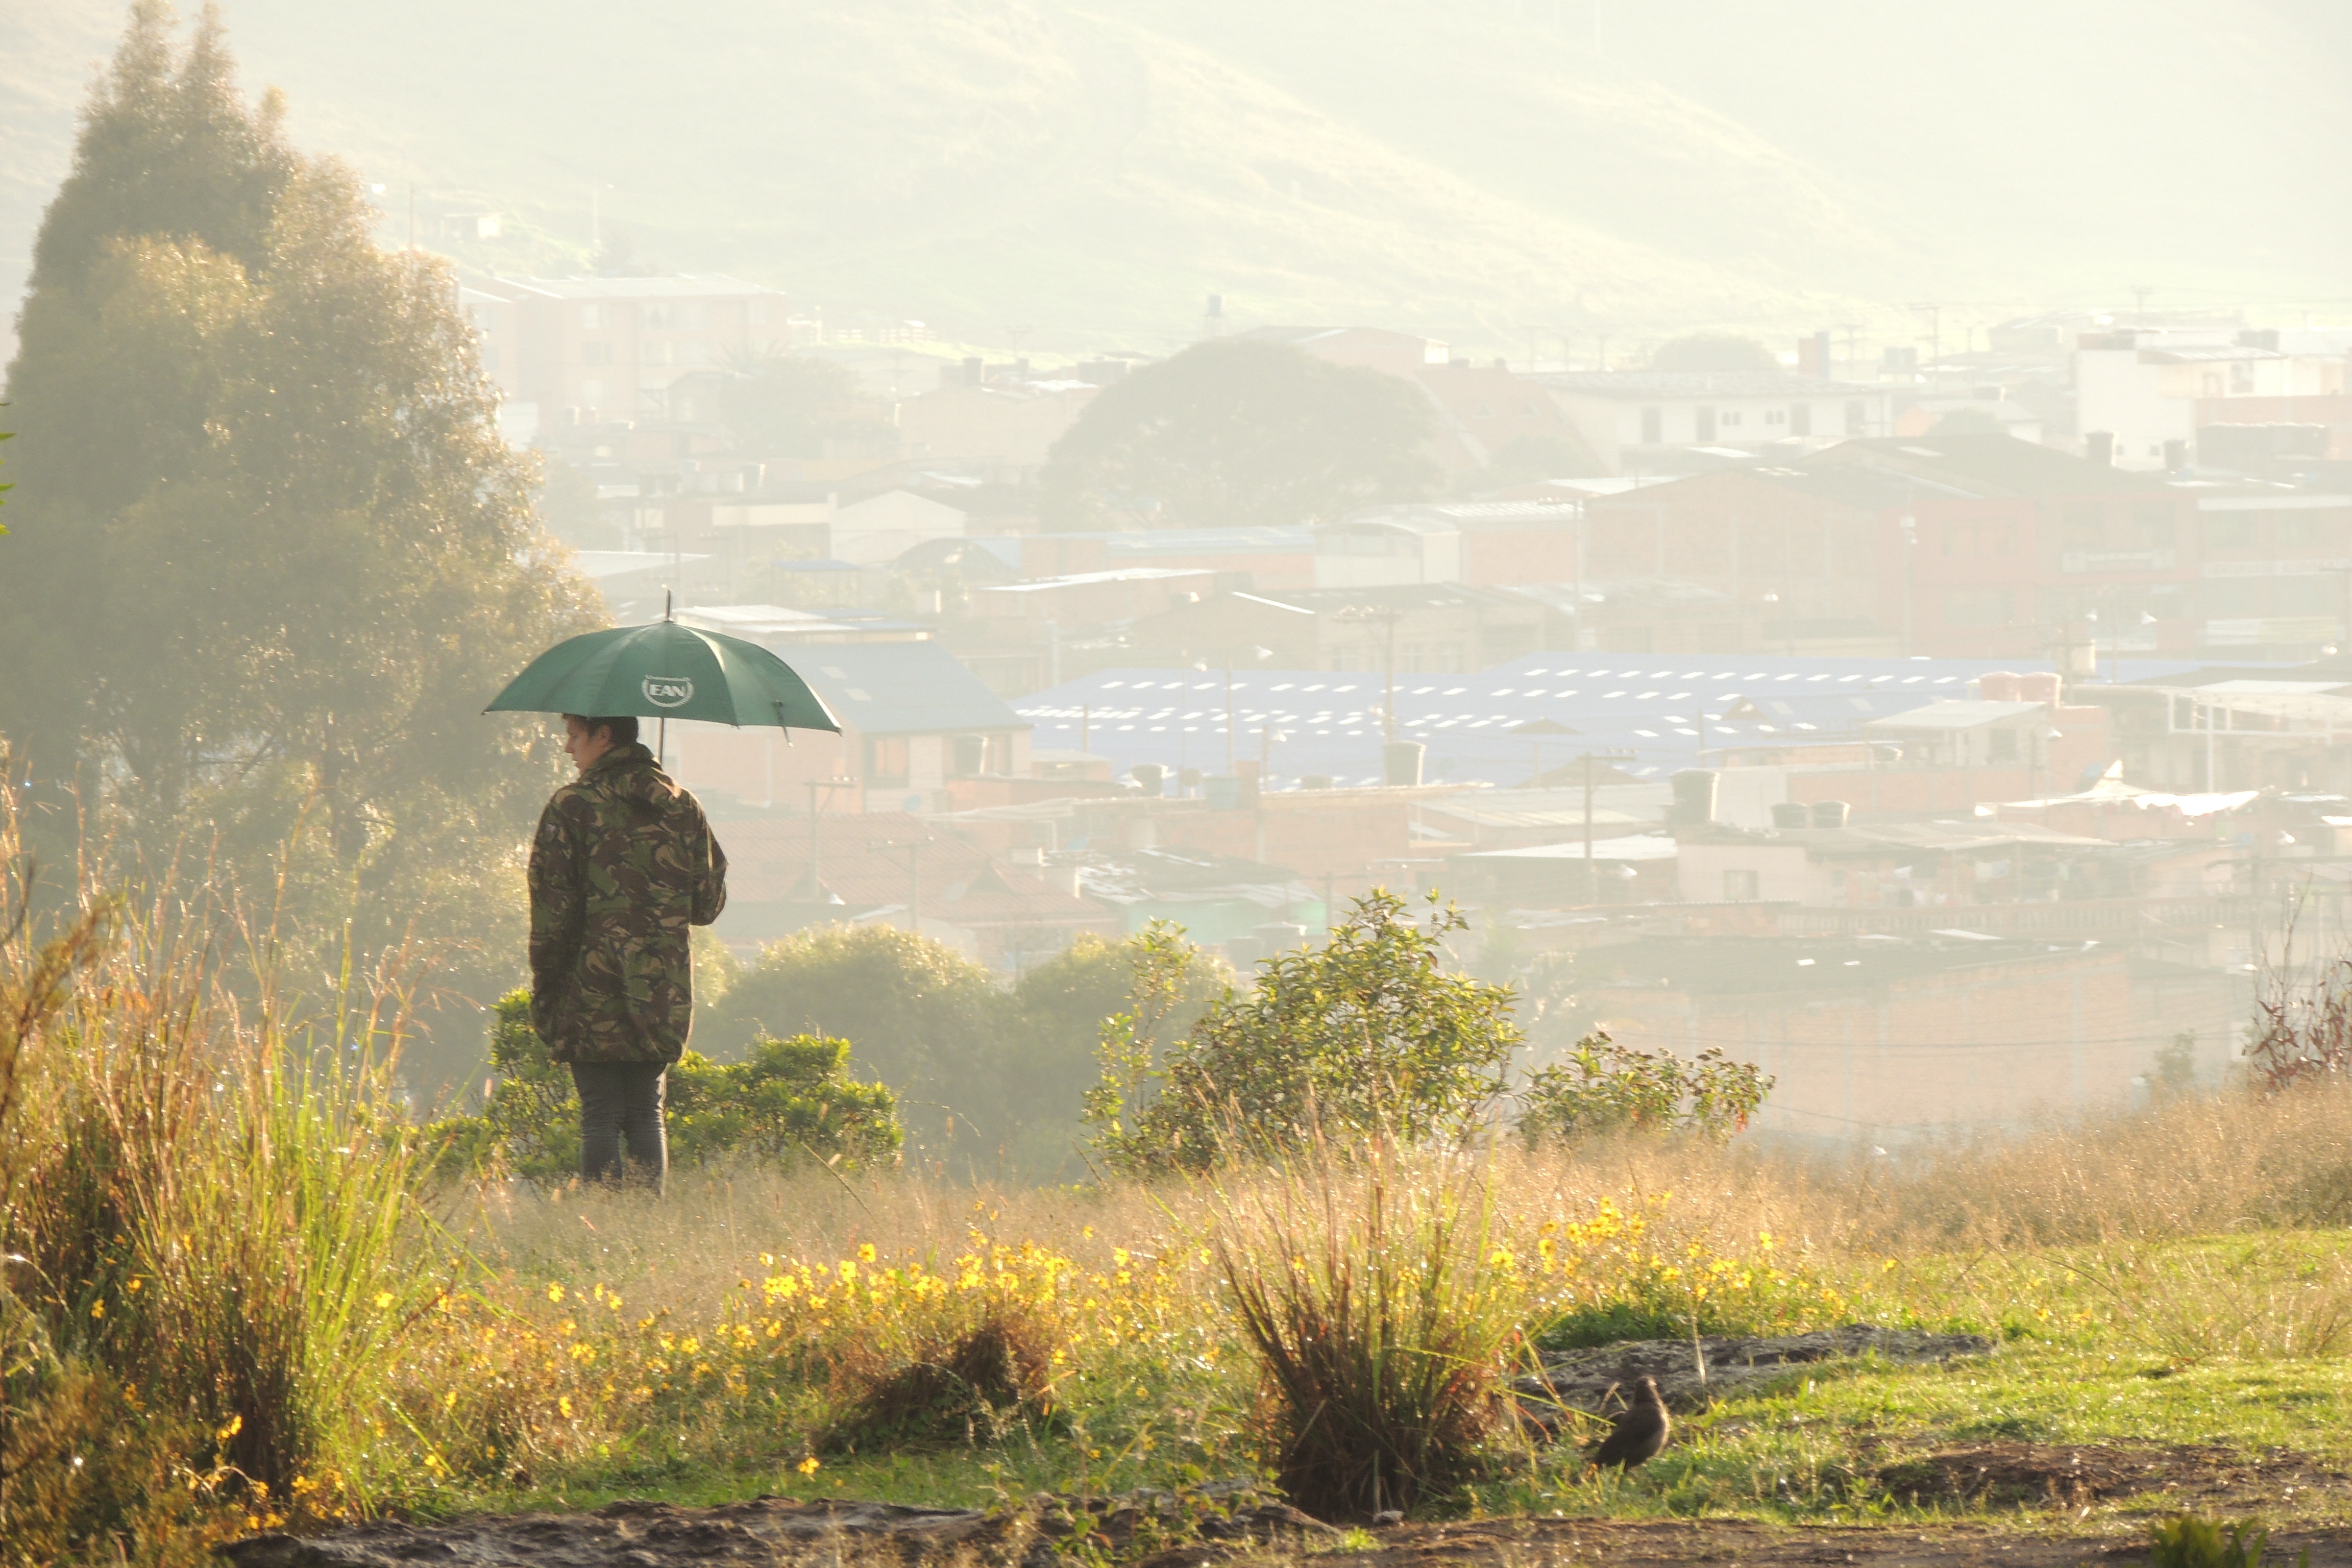
landscape, horizon, sky, sunshine, fog, sunset, mist, field, morning, hill, weather, haze, agriculture, plain, mountains, evening sun, natural vegetation, rural area, atmospheric phenomenon